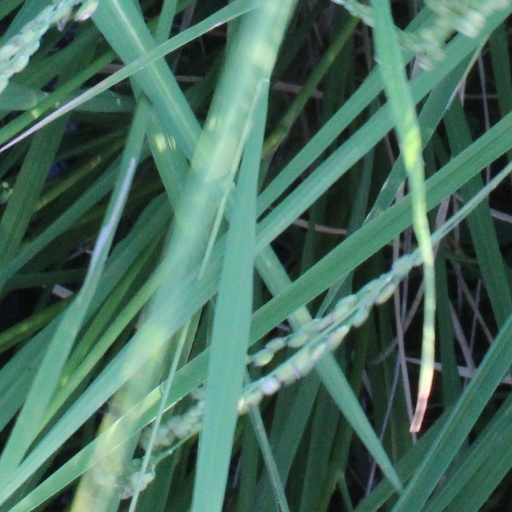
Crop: rice